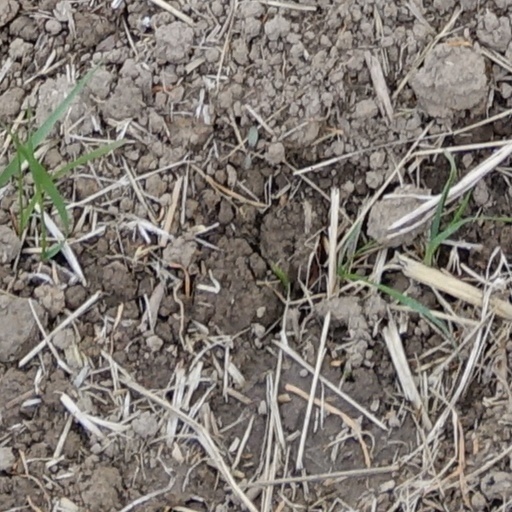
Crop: wheat